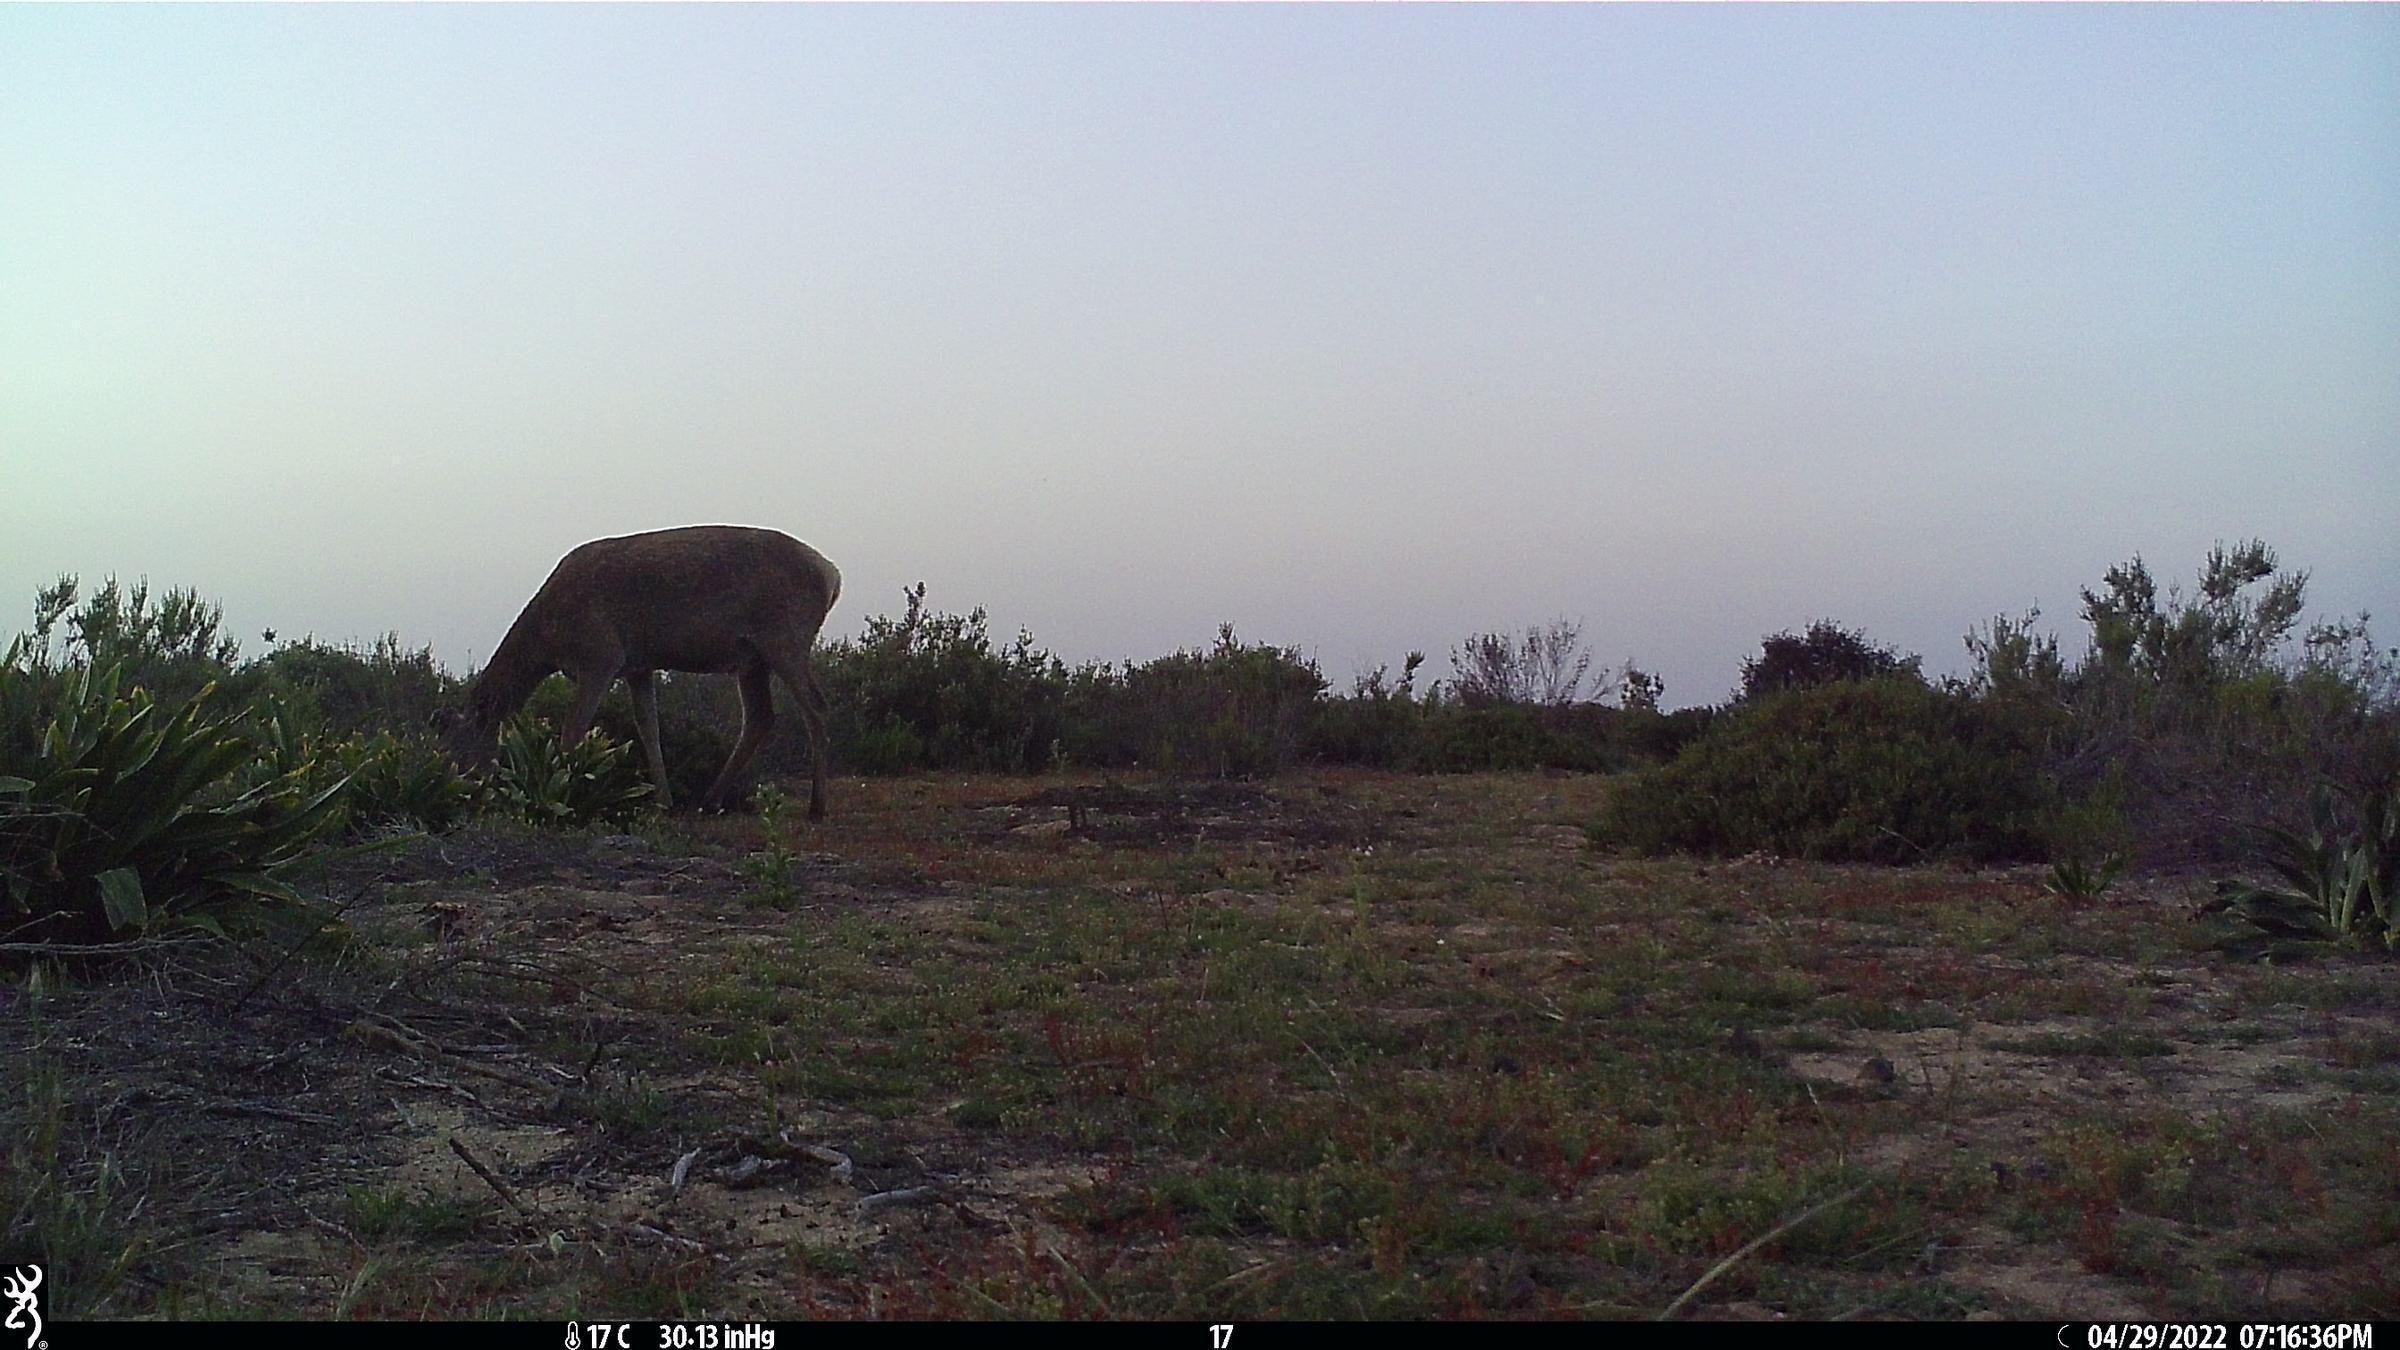
Species: Cervus elaphus